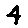
Label: 4